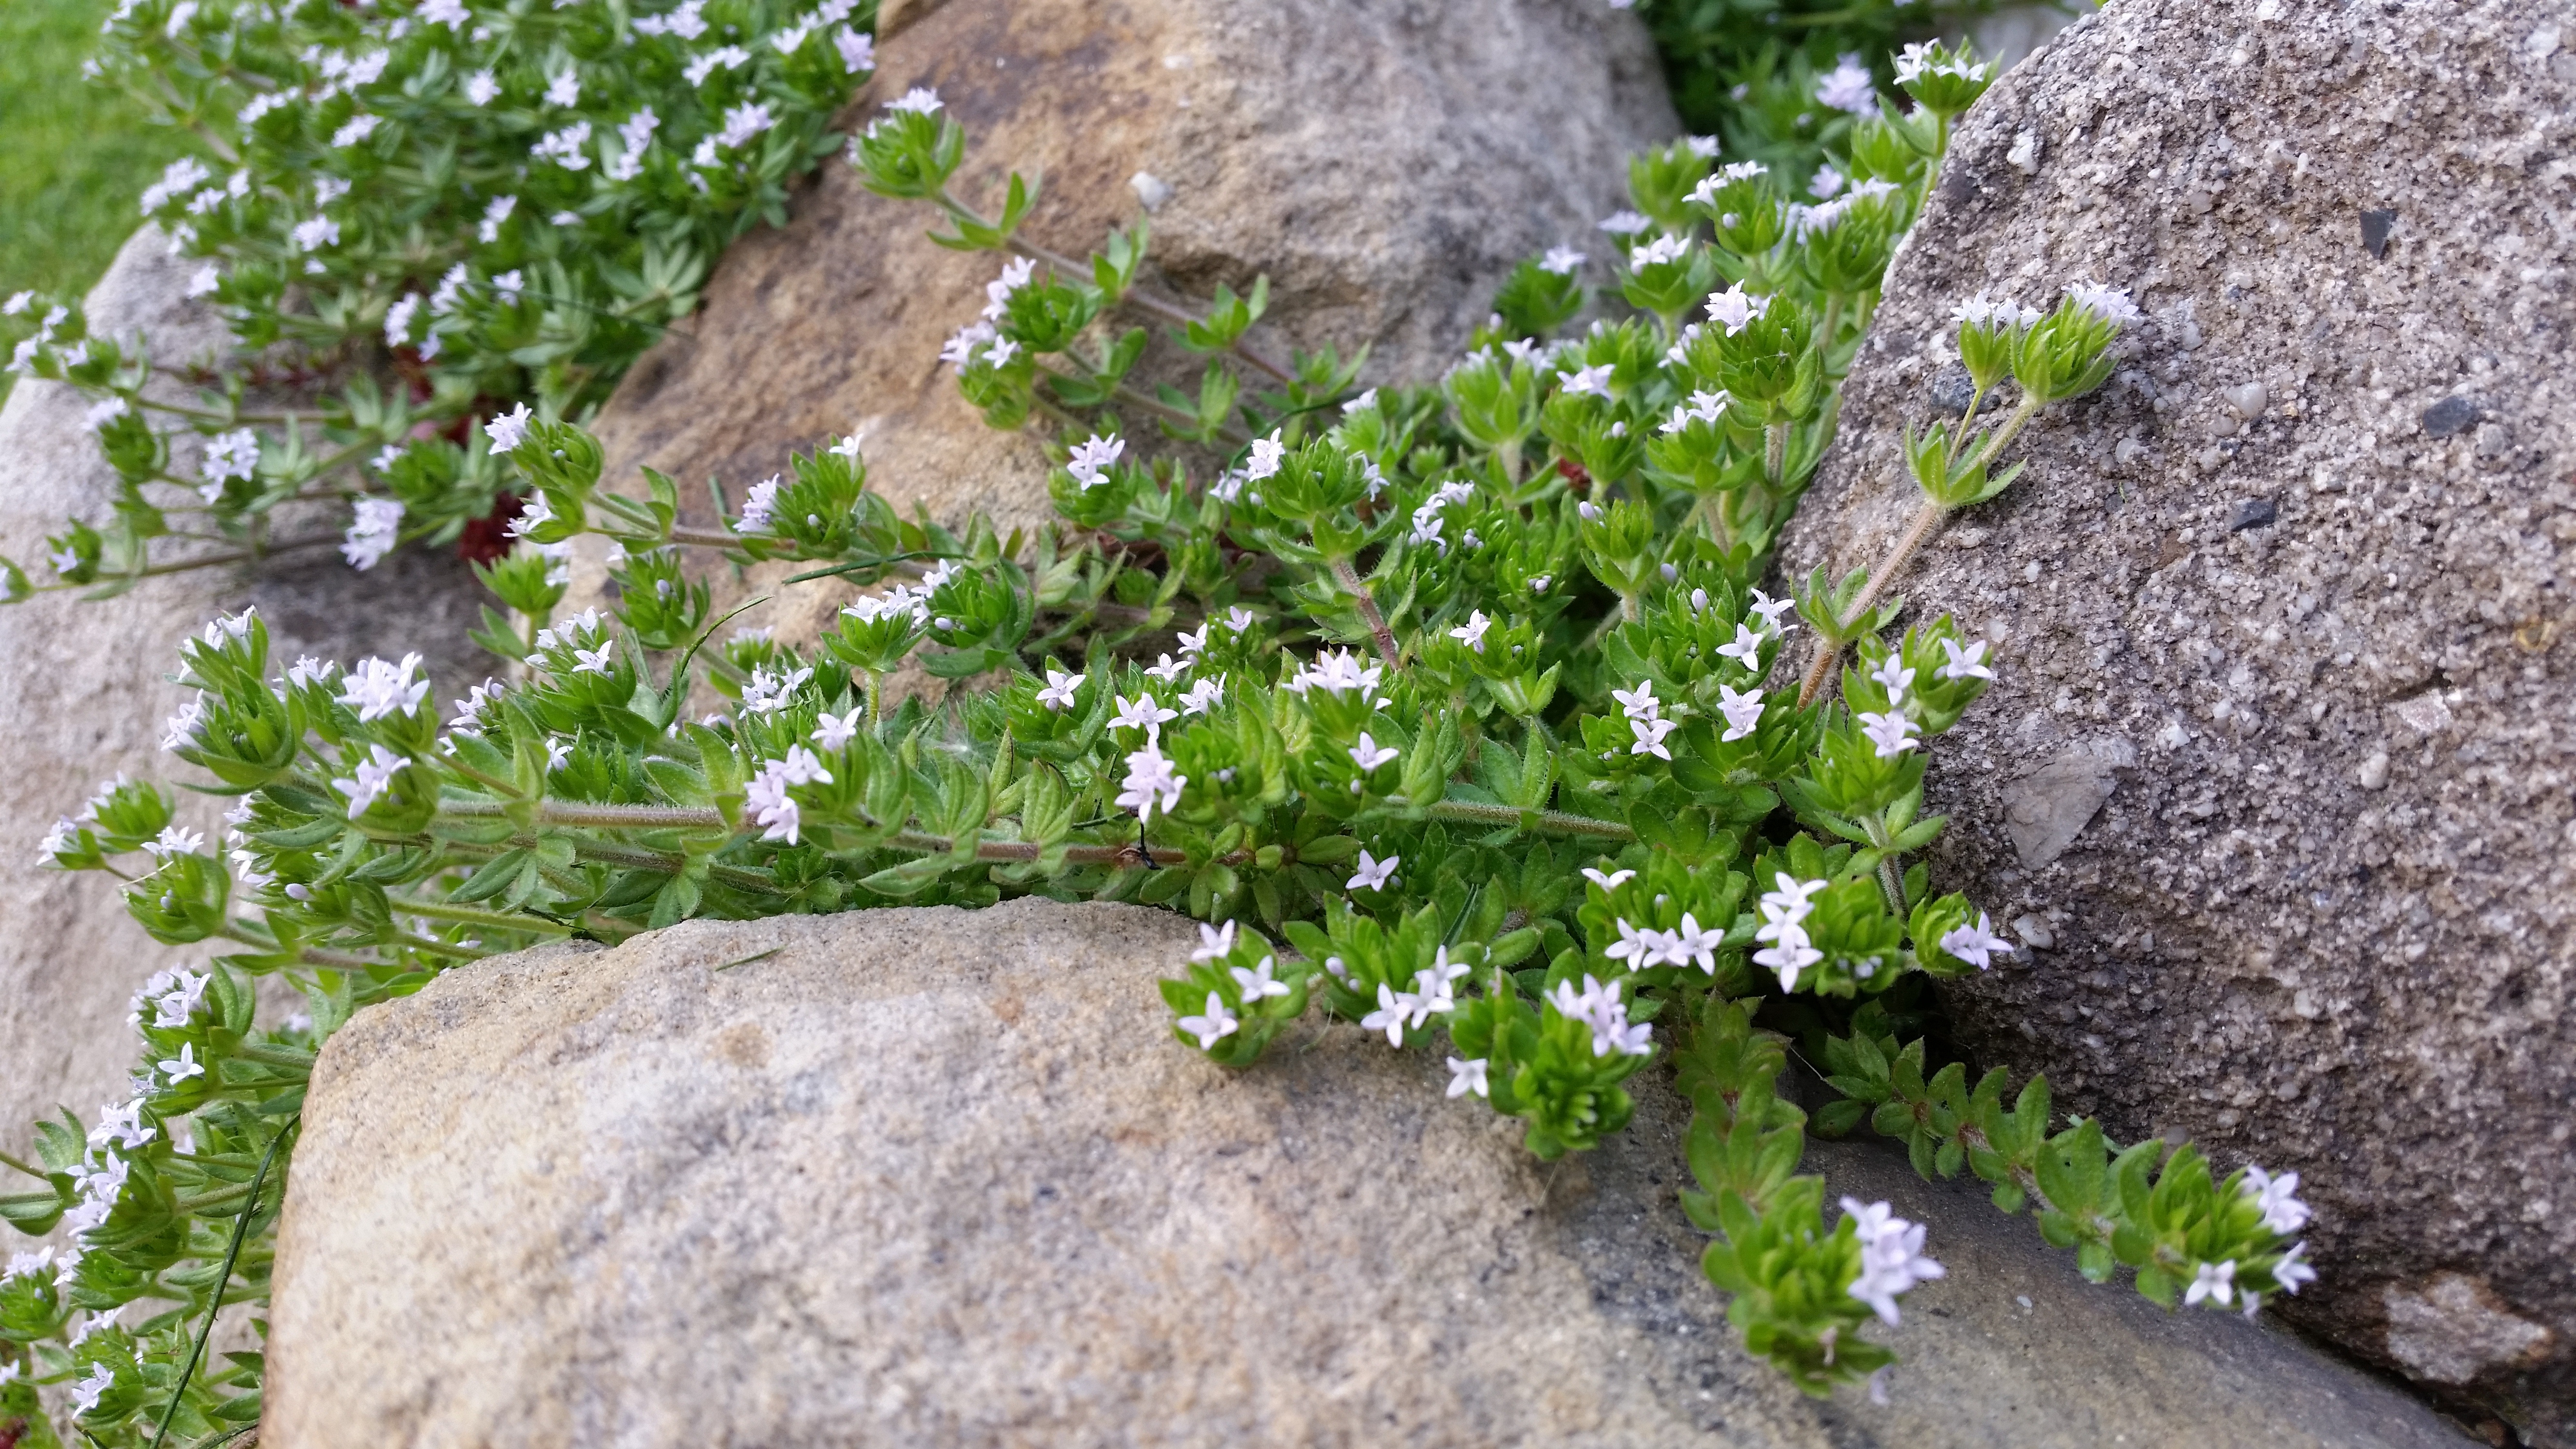
nature, rock, plant, lawn, leaf, flower, wall, green, herb, produce, botany, garden, flora, wildflower, stones, shrub, yard, flowering plant, land plant, apiales